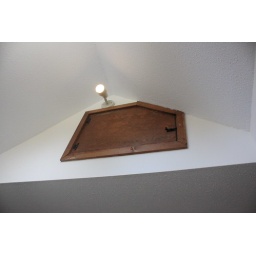
cool door in the master bedroom